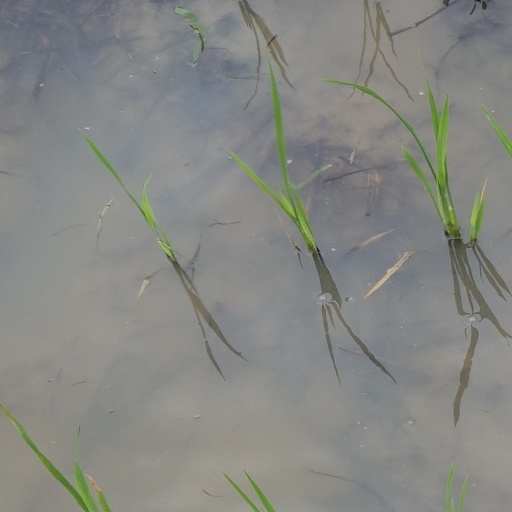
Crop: rice